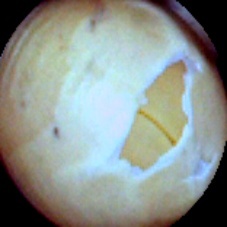
Label: Skin-damaged